Maria Himmelfahrt (Bolzano)

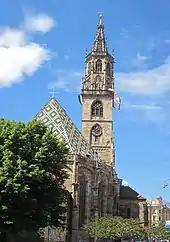
View from the east

The parish church has received numerous donations from the citizens of the city and, therefore, belongs to the churches of the Alps with the most pews. In addition to the bell tower and the pulpit, there are two organs in the parish church, a pietà from the time of International Gothic as well as various late Gothic frescoes and neo-Gothic side altars that survived the destruction in World War II. The Gothic nave was built in 1716 by the Veronese architect Raghieri and contrasts with the monumental Baroque high altar with its numerous columns and figures of saints.